2010 Mitrovica attacks

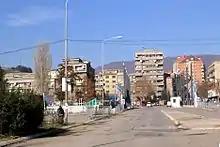
The New Bridge, dividing the city

A number of incidents occurred on July 2, September 11 and September 28, 2010 in North Mitrovica, a town in the Mitrovica District of Kosovo.